History of Memphis, Tennessee

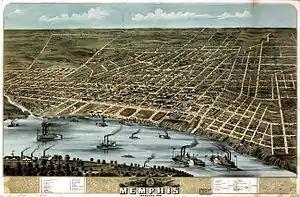
Historic aerial view of Memphis (1870)

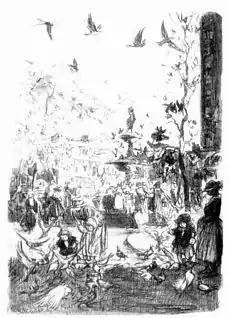
Court Square in Memphis

The history of Memphis, Tennessee and its area began many thousands of years ago with succeeding cultures of indigenous peoples. In the first millennium, it was settled by the Mississippian culture. The Chickasaw Indian tribe emerged about the 17th century, or migrated into the area. The earliest European exploration may have encountered remnants of the Mississippian culture by Spanish explorer Hernando de Soto. Later French explorers led by René-Robert Cavelier, Sieur de La Salle likely encountered the Chickasaw.